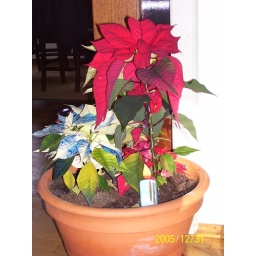
Three different colours of poinsettia together with a water bowl and a wooden candle in a pot.